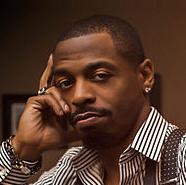
Age: 31